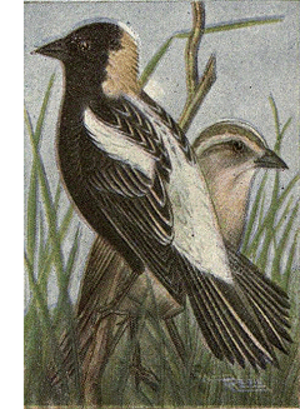
Le Goglu commun ou Bobolink est une espèce de passereau chanteur de la famille des ictéridés.